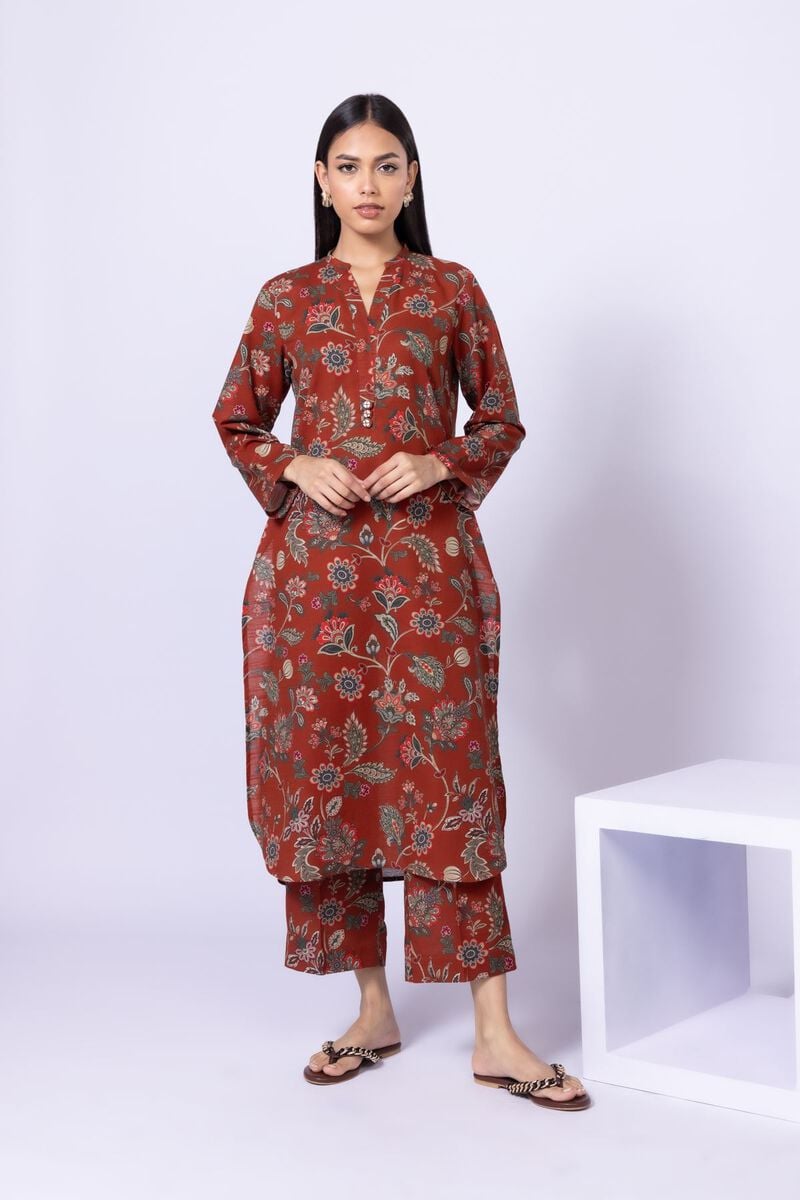
rust multi floral print kurta set